Sakonnet River rail bridge

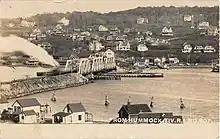
1910 postcard of the bridge

The first drawbridge at the site was built when the Newport and Fall River Railroad opened in 1864. It was replaced with an iron span in 1879. A new span was built in 1899 by the Pennsylvania Steel Company and served a succession of railroads; the Providence and Worcester Railroad took over the line in 1982.